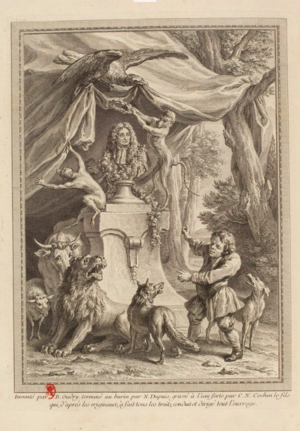
Charles-Nicolas Cochin, dit Charles-Nicolas Cochin fils — pour le distinguer de son père —, né le 22 février 1715 à Paris où il est mort le 29 avril 1790, est un graveur et dessinateur français. Écrivain, il fut aussi ordonnateur des beaux-arts sous la direction du marquis de Marigny, et secrétaire-historiographe de l'Académie royale.